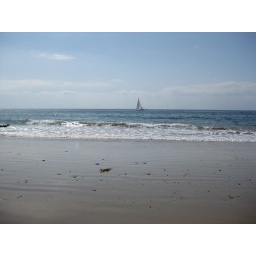
sail boat in the distance